Colindale

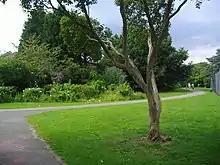
Trees in Rushgrove Park, Colindale

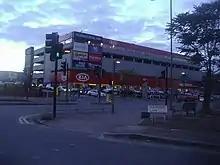
Colindale Retail Park

After the tube station opened, development as a London suburb was rapid, and by 1939 much of the western side was semi-detached housing. Typical was the Colin Park Estate, built by F. H. Stucke & Co. around Colindeep Lane in 1927. Some of the houses on this estate are by the architect E. G. Trobridge.